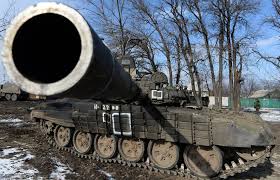
Label: T-80